Intramuros

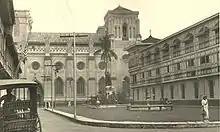
Plaza de Santo Tomas

Fort Santiago was rebuilt and a circular fort, known as Nuestra Senora de Guia, was erected to defend the land and sea on the southwestern side of the city. Funds came from a monopoly on playing cards and fines imposed on its excessive play. Chinese goods were taxed for two years. Designed by Geronimo Tongco and Pedro Jusepe, construction of the walls began on 1590 and continued under many governor-generals until 1872. By the middle of 1592, Dasmarinas wrote the King about the satisfactory development of the new walls and fortification. Since the construction was carried on during different periods and often far apart, the walls were not built according to any uniform plan.